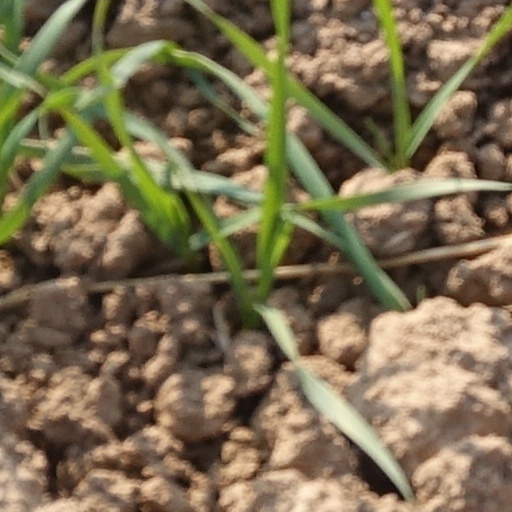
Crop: wheat